John Brown of Priesthill

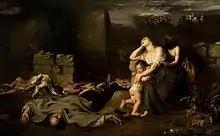
The Martyrdom of John Brown of Priesthill, 1685

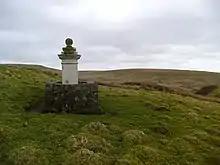
Monument at the Martyrs Grave

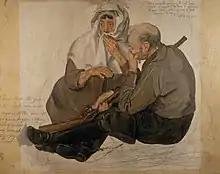
Covenanters, George Harvey. Stirling Smith Art Gallery & Museum; Study for The Covenanters' Preaching

John Brown (1627–1685), also known as the Christian Carrier, was a Protestant Covenanter from Priesthill farm, a few miles from Muirkirk in Ayrshire, Scotland. He became a Presbyterian martyr in 1685.